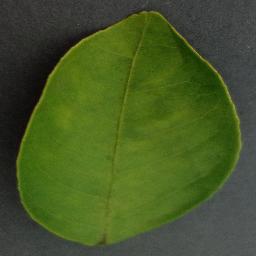
Label: Orange___Haunglongbing_(Citrus_greening)